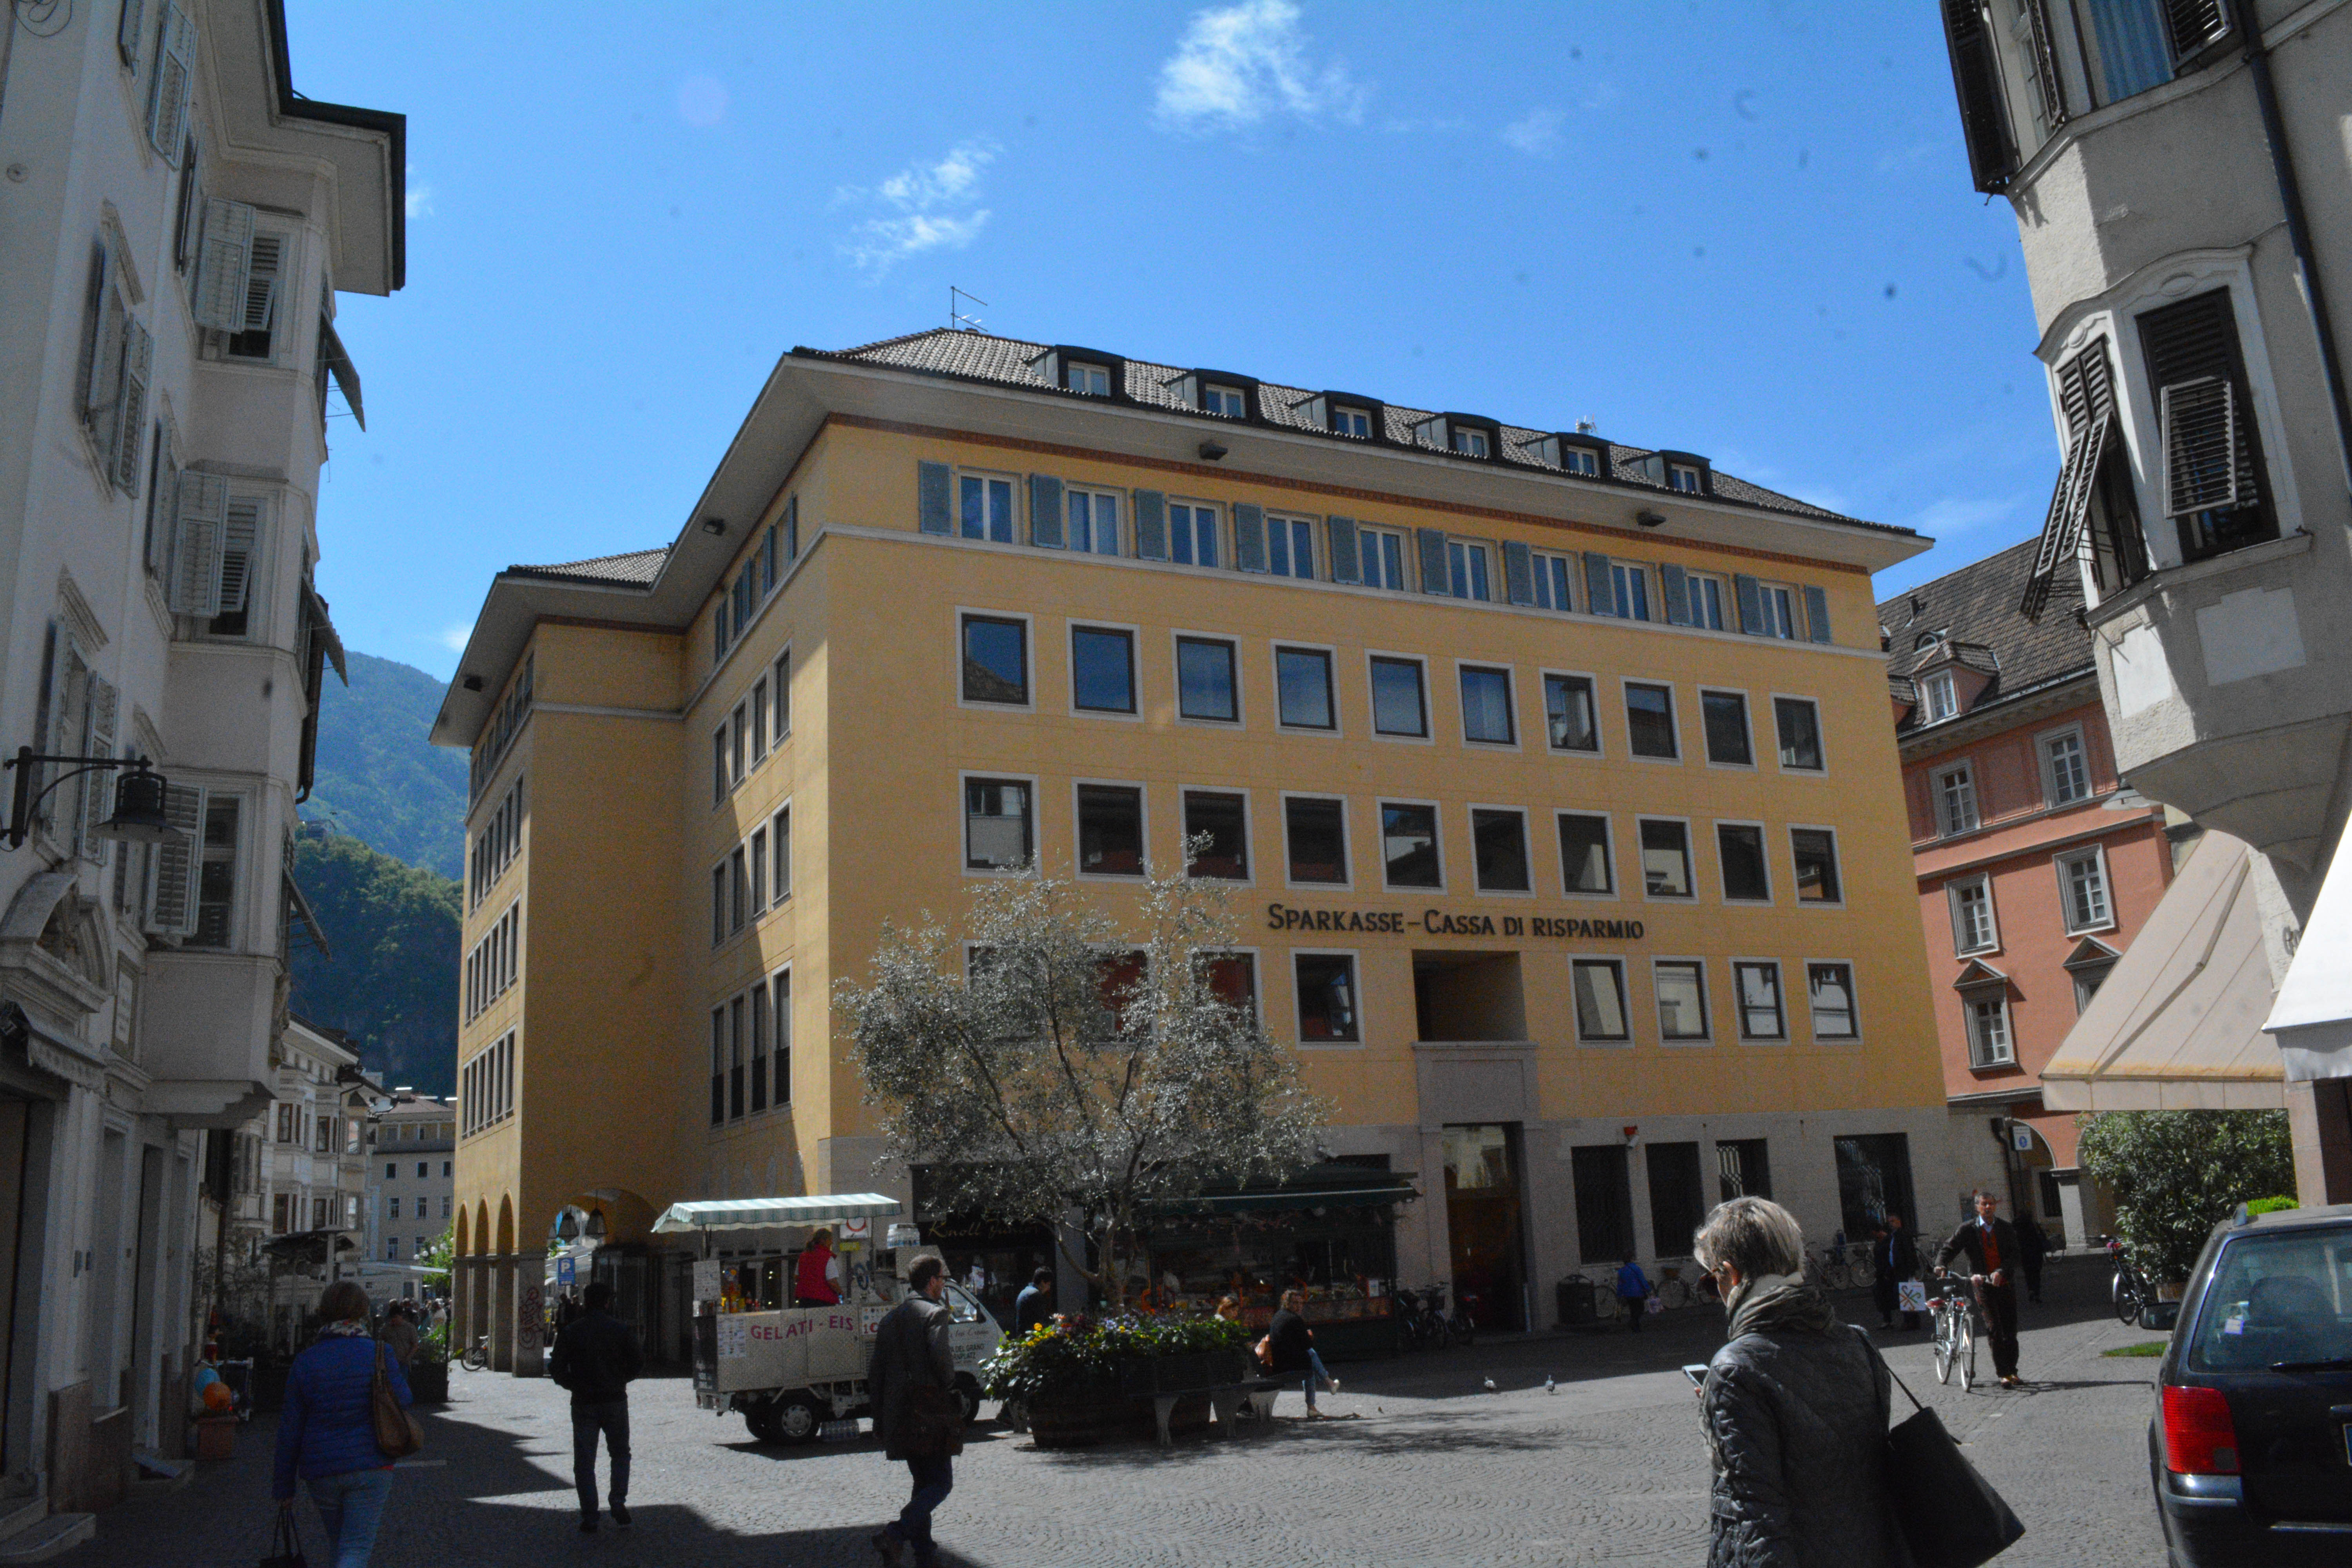
pedestrian, architecture, road, street, town, city, downtown, plaza, italy, facade, town square, bozen, trentino, bolzano, northernitaly, neighbourhood, tours, residential area, human settlement